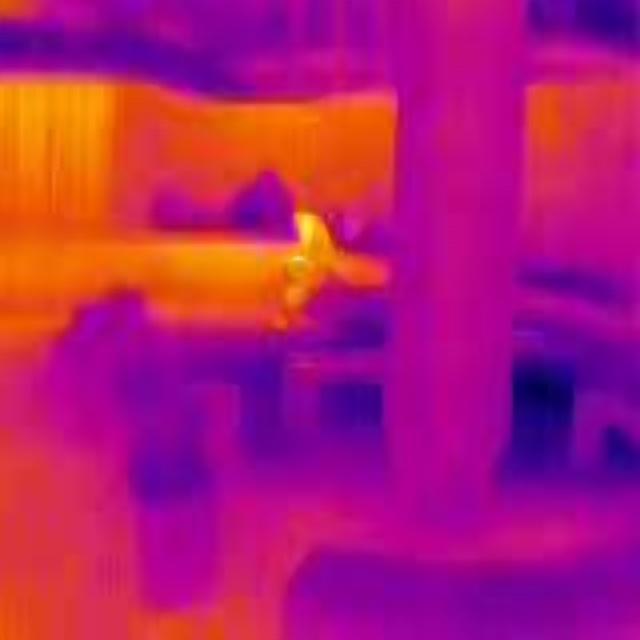
Detected objects:
label: person